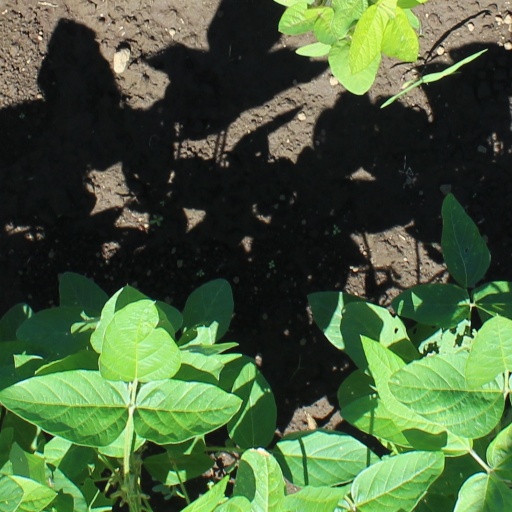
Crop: soybean